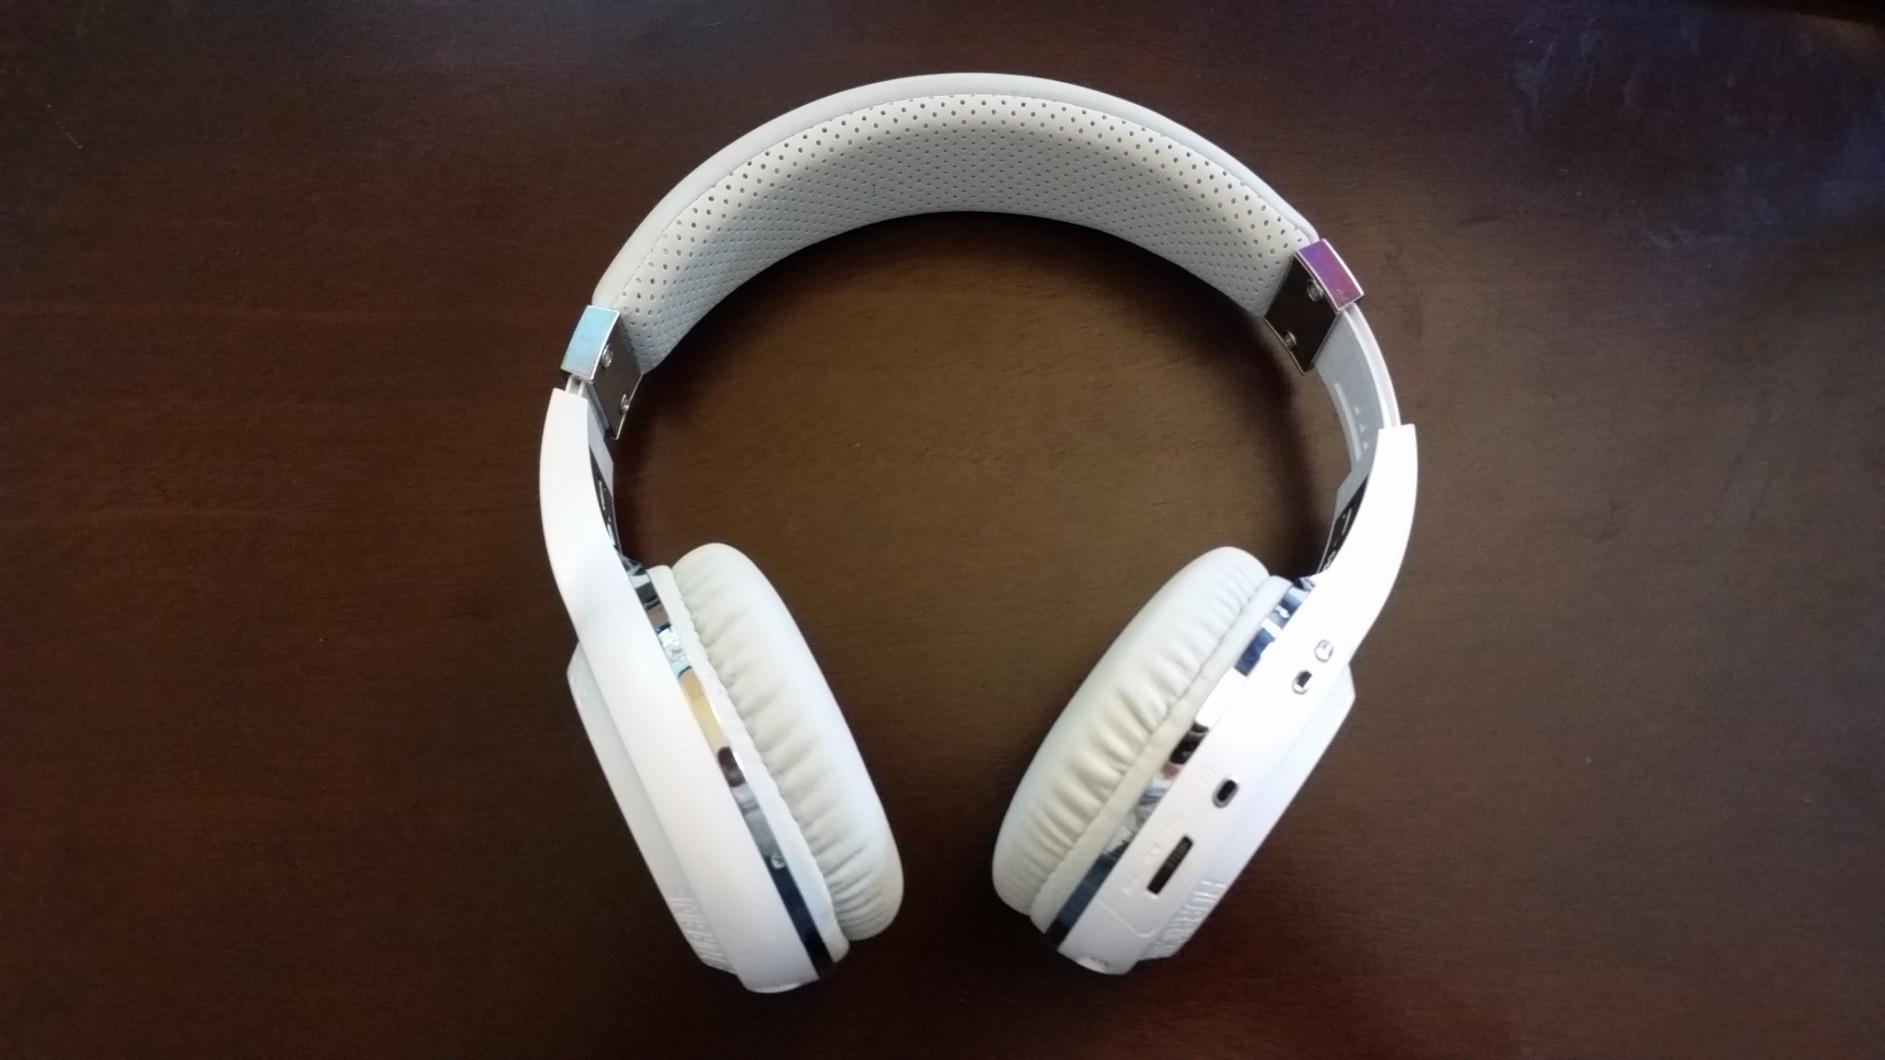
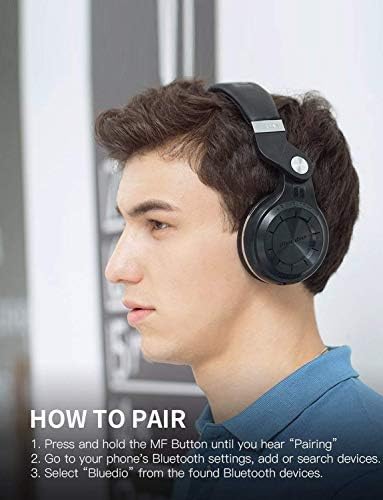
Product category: headphones
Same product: no